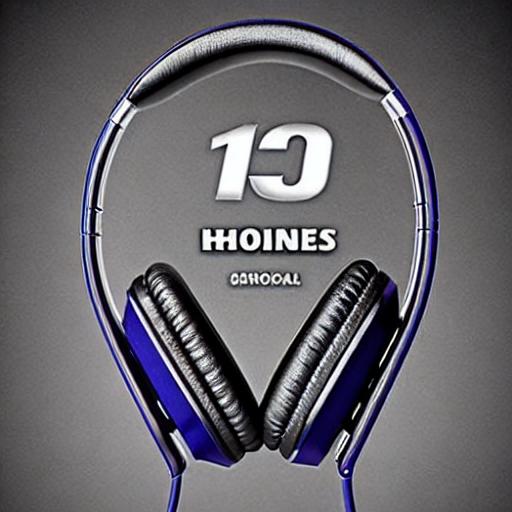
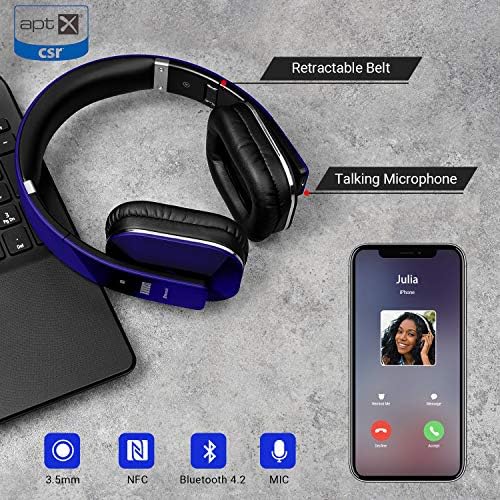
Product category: headphones
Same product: no